Demographics of Sabah

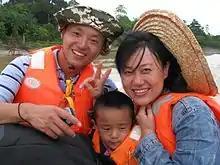
A happy Chinese family in Sabah

Chinese form the largest non-indigenous group in Sabah, many of whom arrived to northern Borneo before the British, as shown in both Brunei and Sulu sultanates records and British records. The earliest documentation of Chinese settlement in Sabah dates back to the 7th century, on the banks of the Kinabatangan River. However, the links between northern Borneo and China could be much longer, since the Han dynasty.